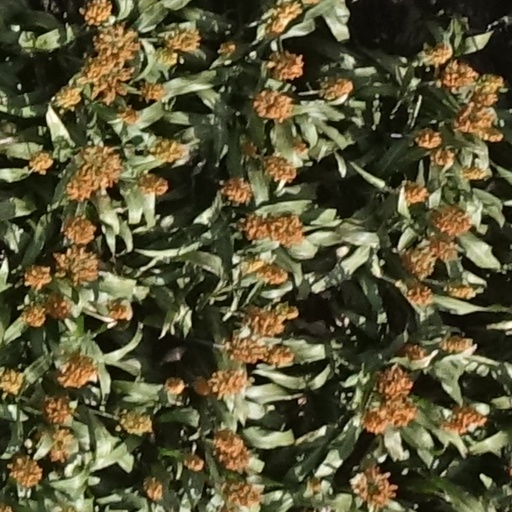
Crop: sorghum